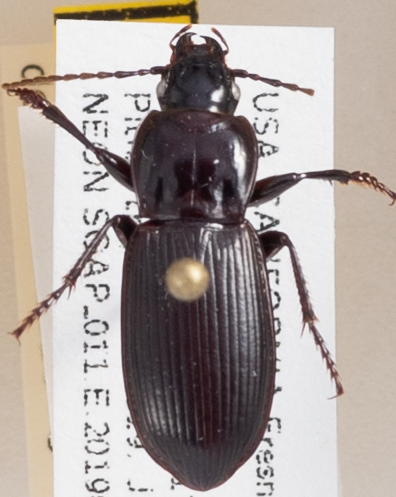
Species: Pterostichus ordinarius
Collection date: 2019-07-31
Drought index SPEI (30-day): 0.272
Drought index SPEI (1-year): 0.47
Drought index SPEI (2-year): -0.03